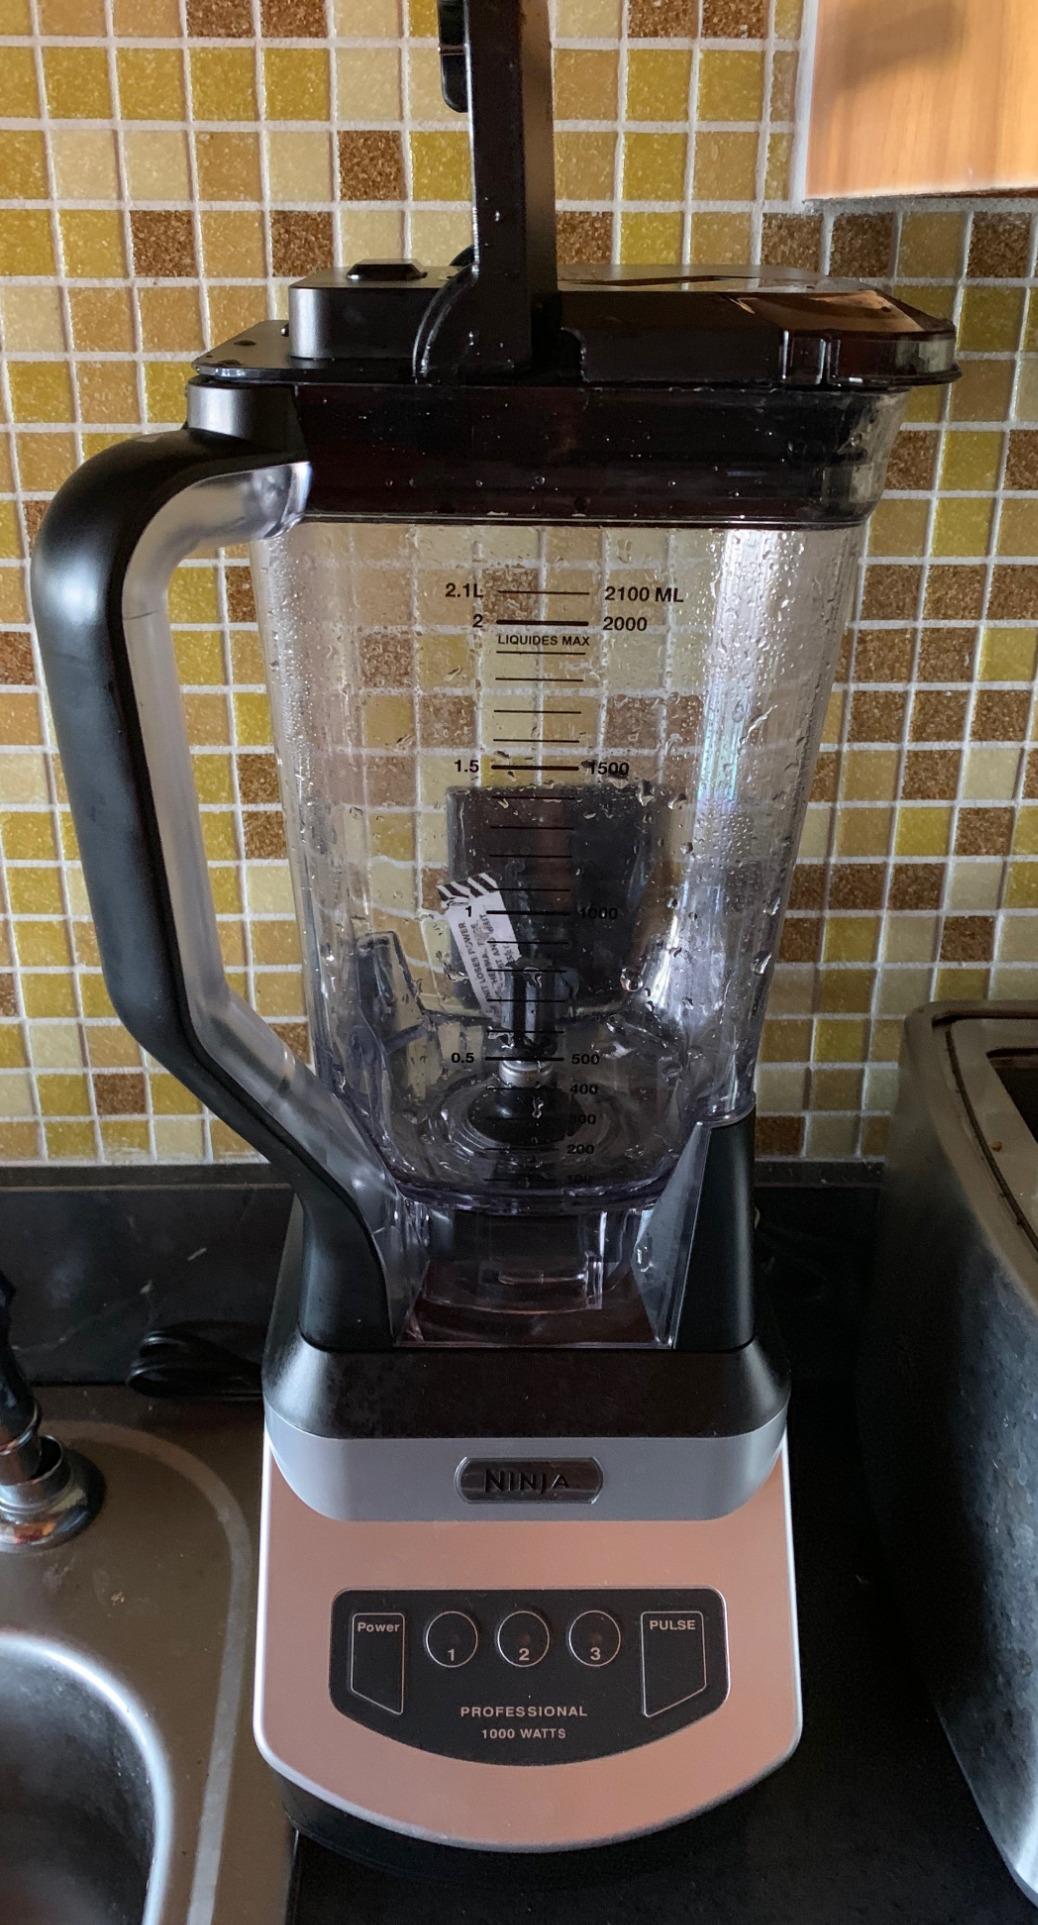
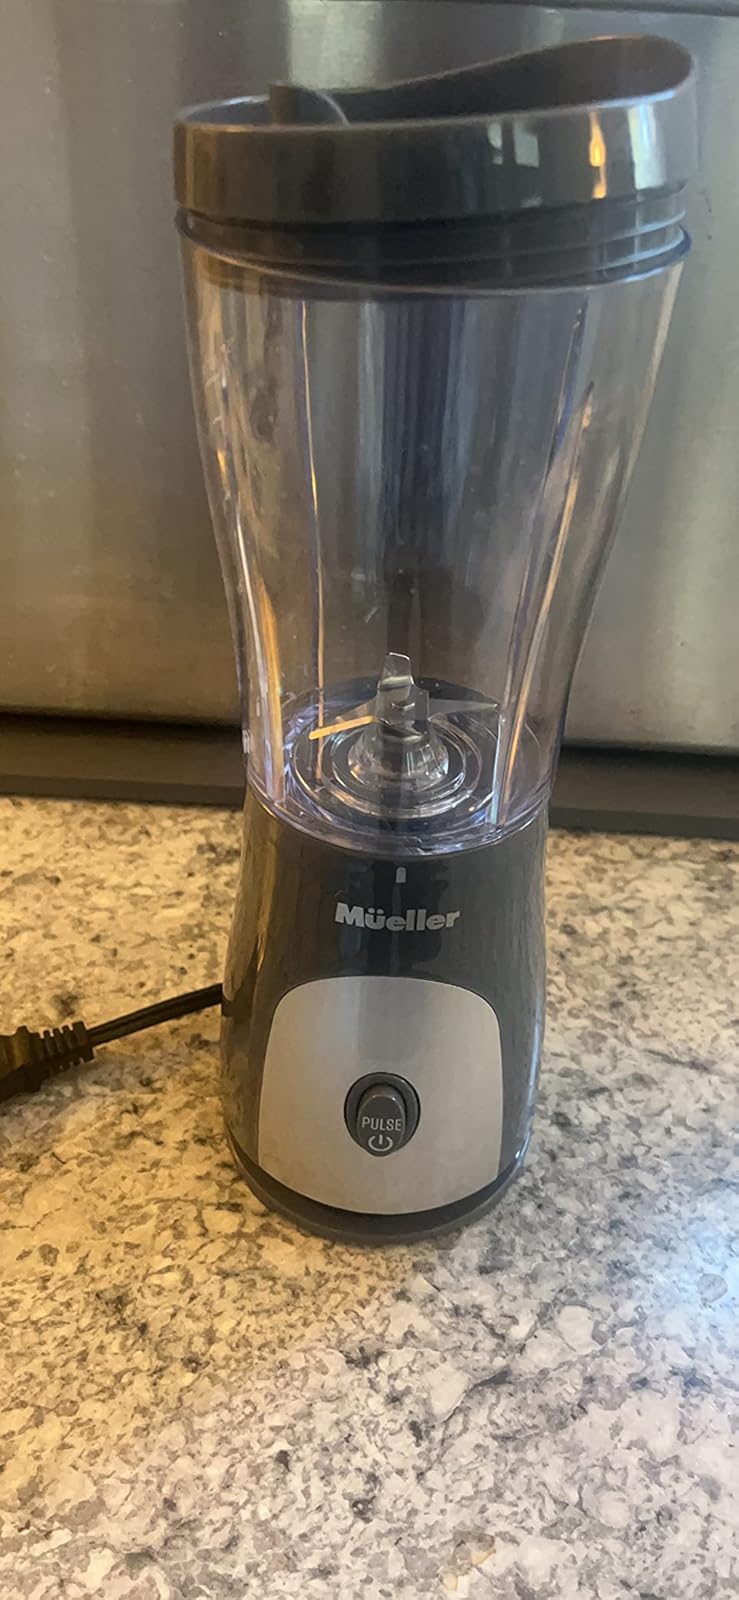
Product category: items_blender
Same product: no